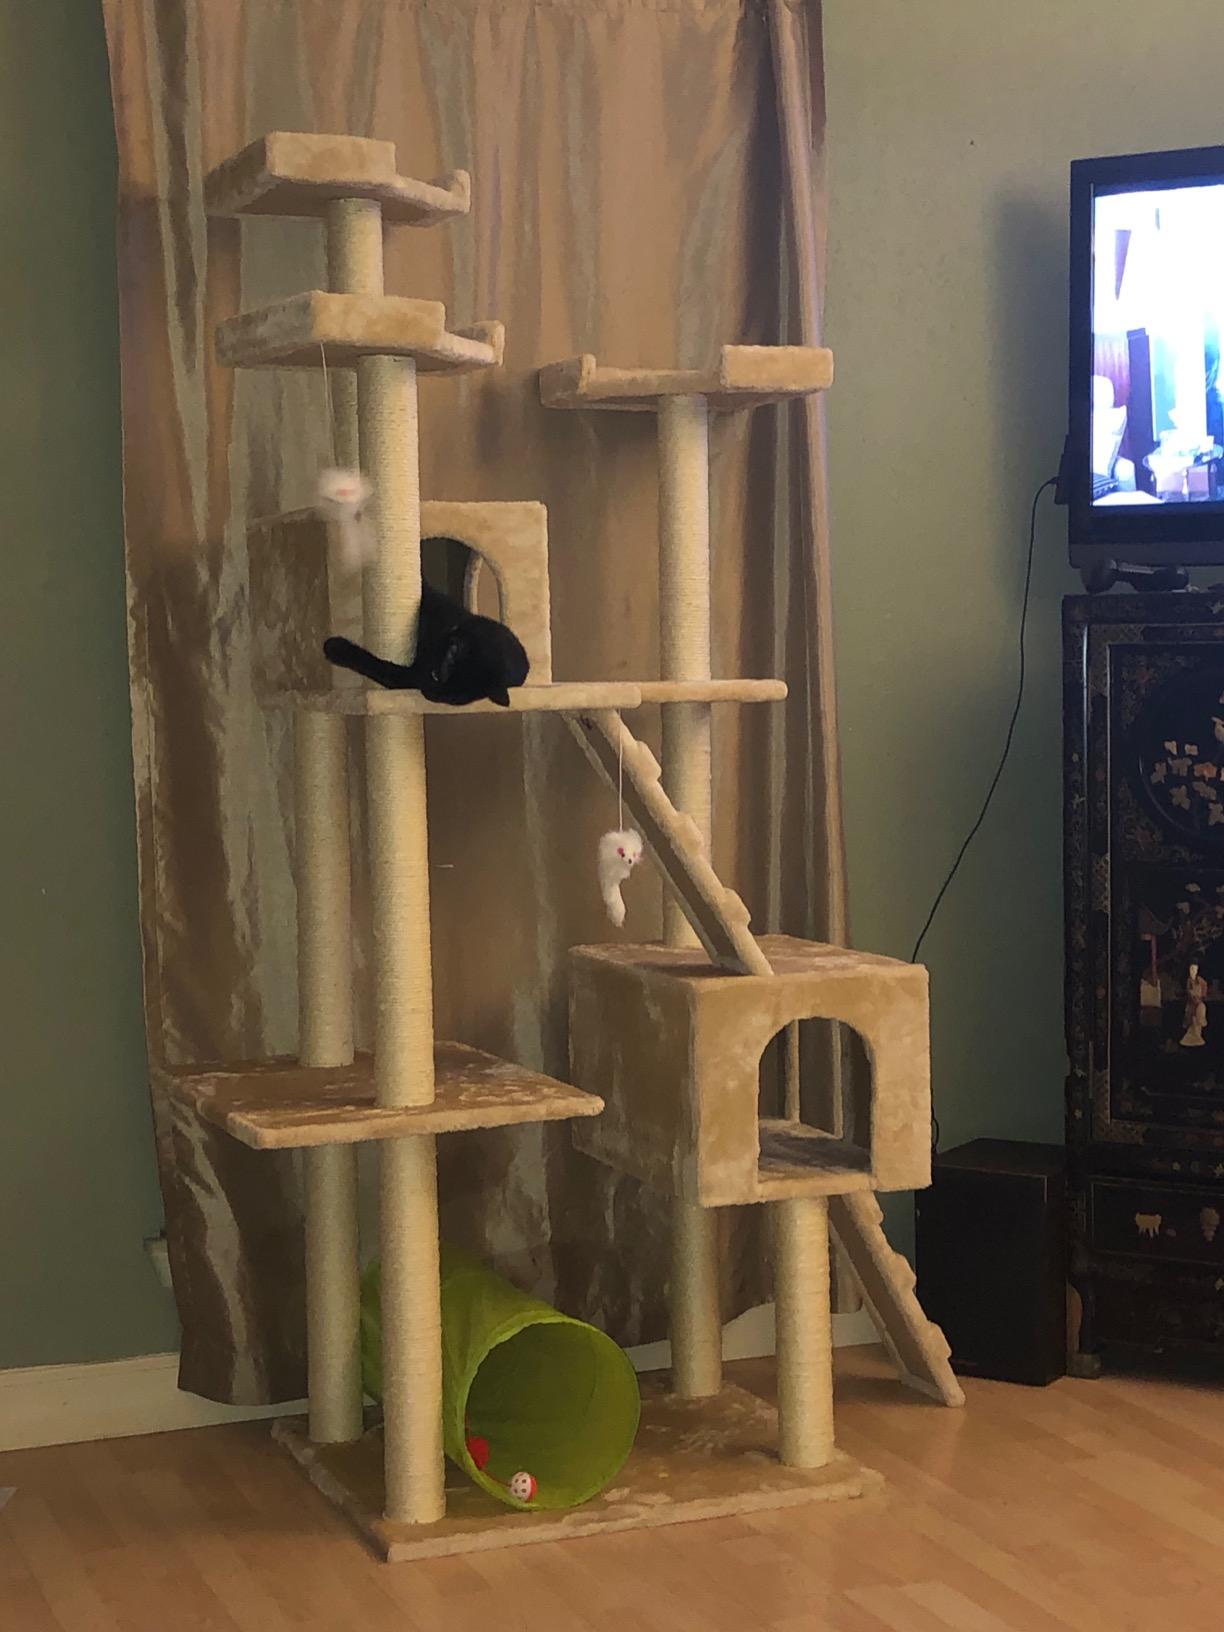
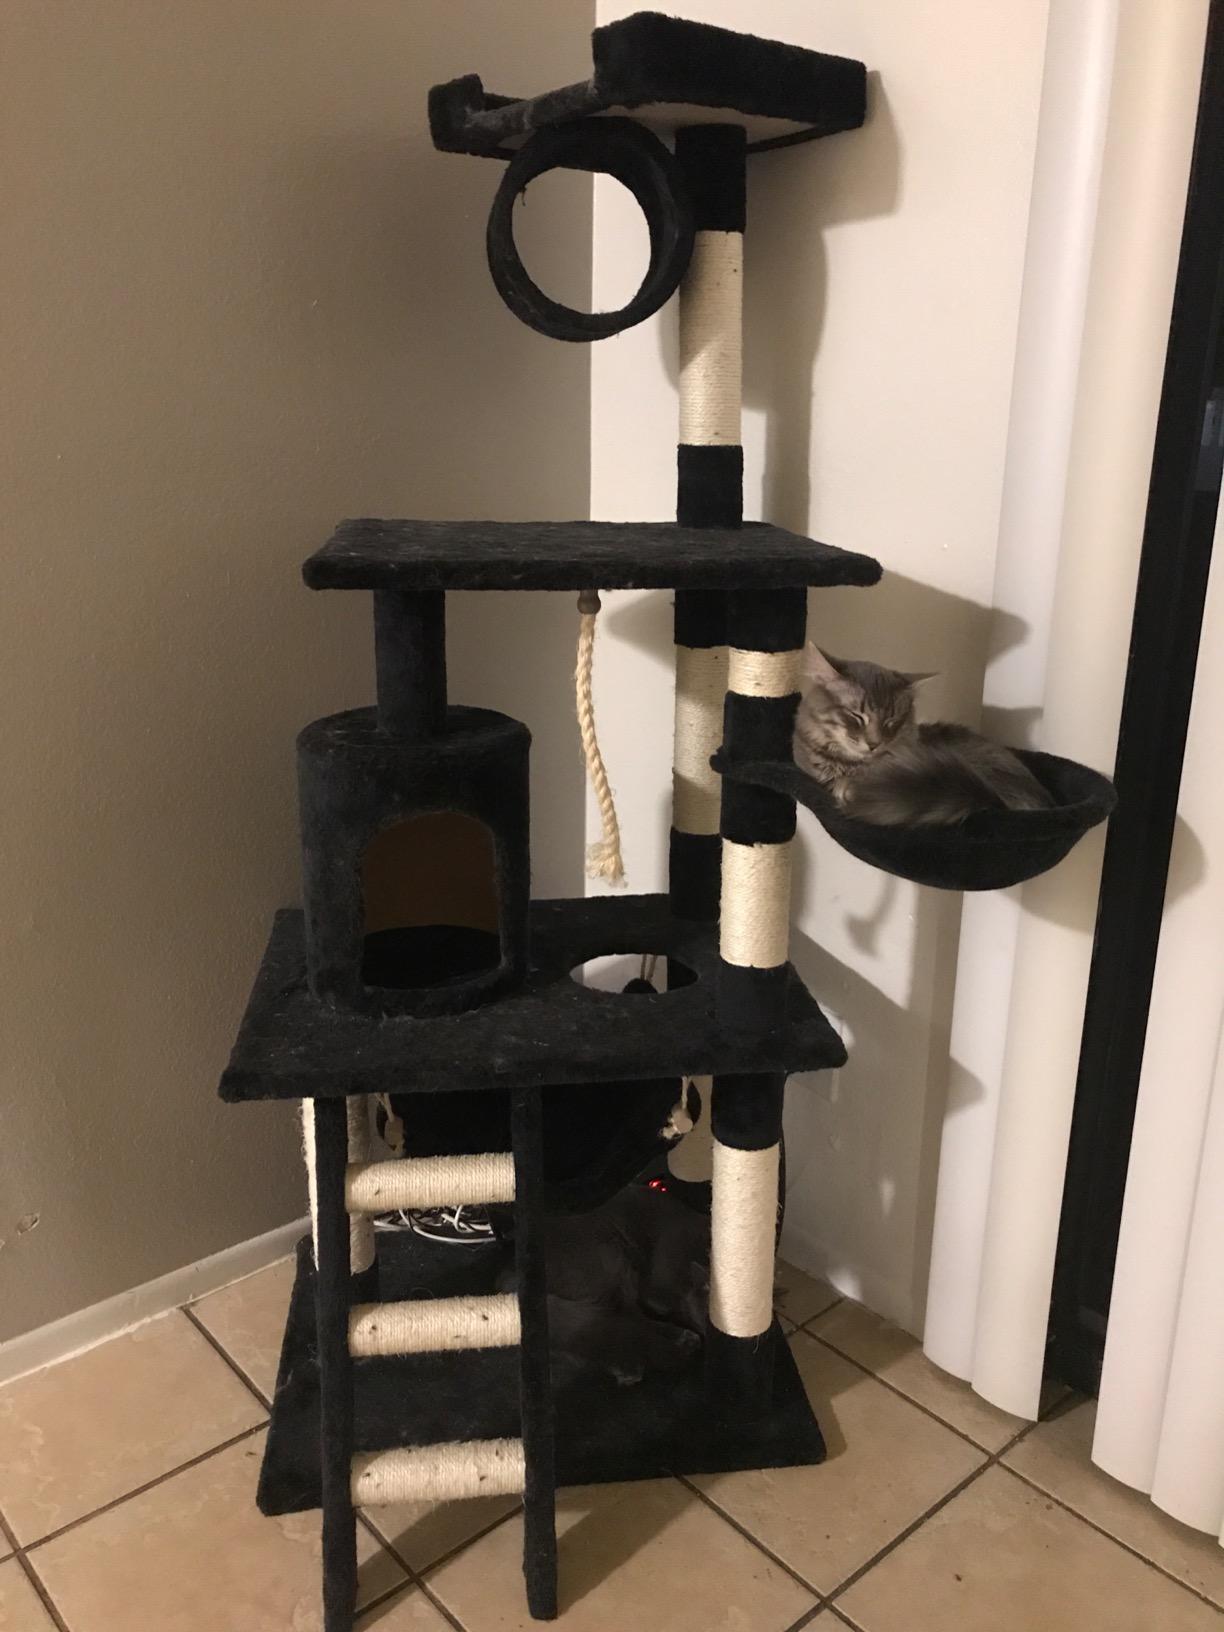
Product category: items_cat tree
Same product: no